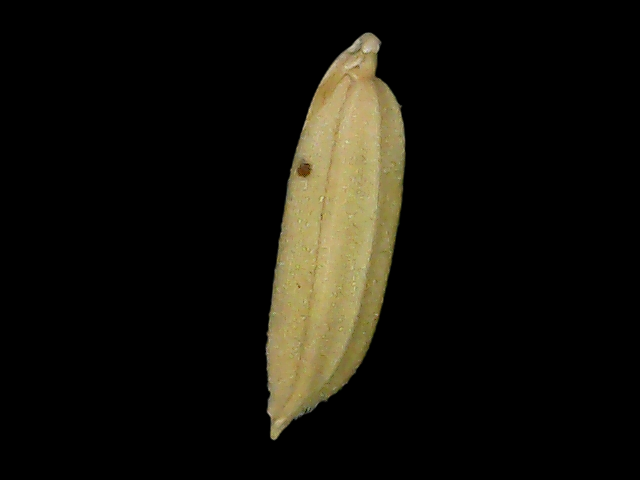
Rice variety: Bd85